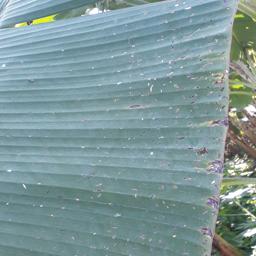
Label: BLACK SIGATOKA